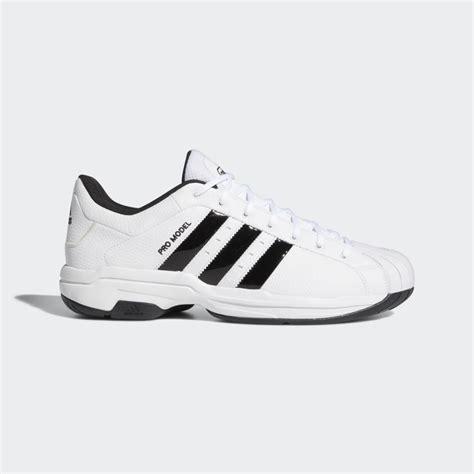
Brand: Adidas
Model: Pro Model